Urdini Lakes

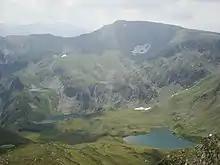
The Urdini Lakes seen from the Damga peak

The Urdini Lakes are a group of glacial lakes, situated in the northwestern Rila Mountains in Bulgaria.